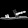
Label: Sandal